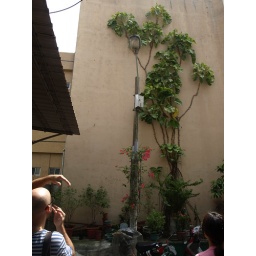
The roots are based in the sewer. The plant has attached itself to the building as it grows upward.